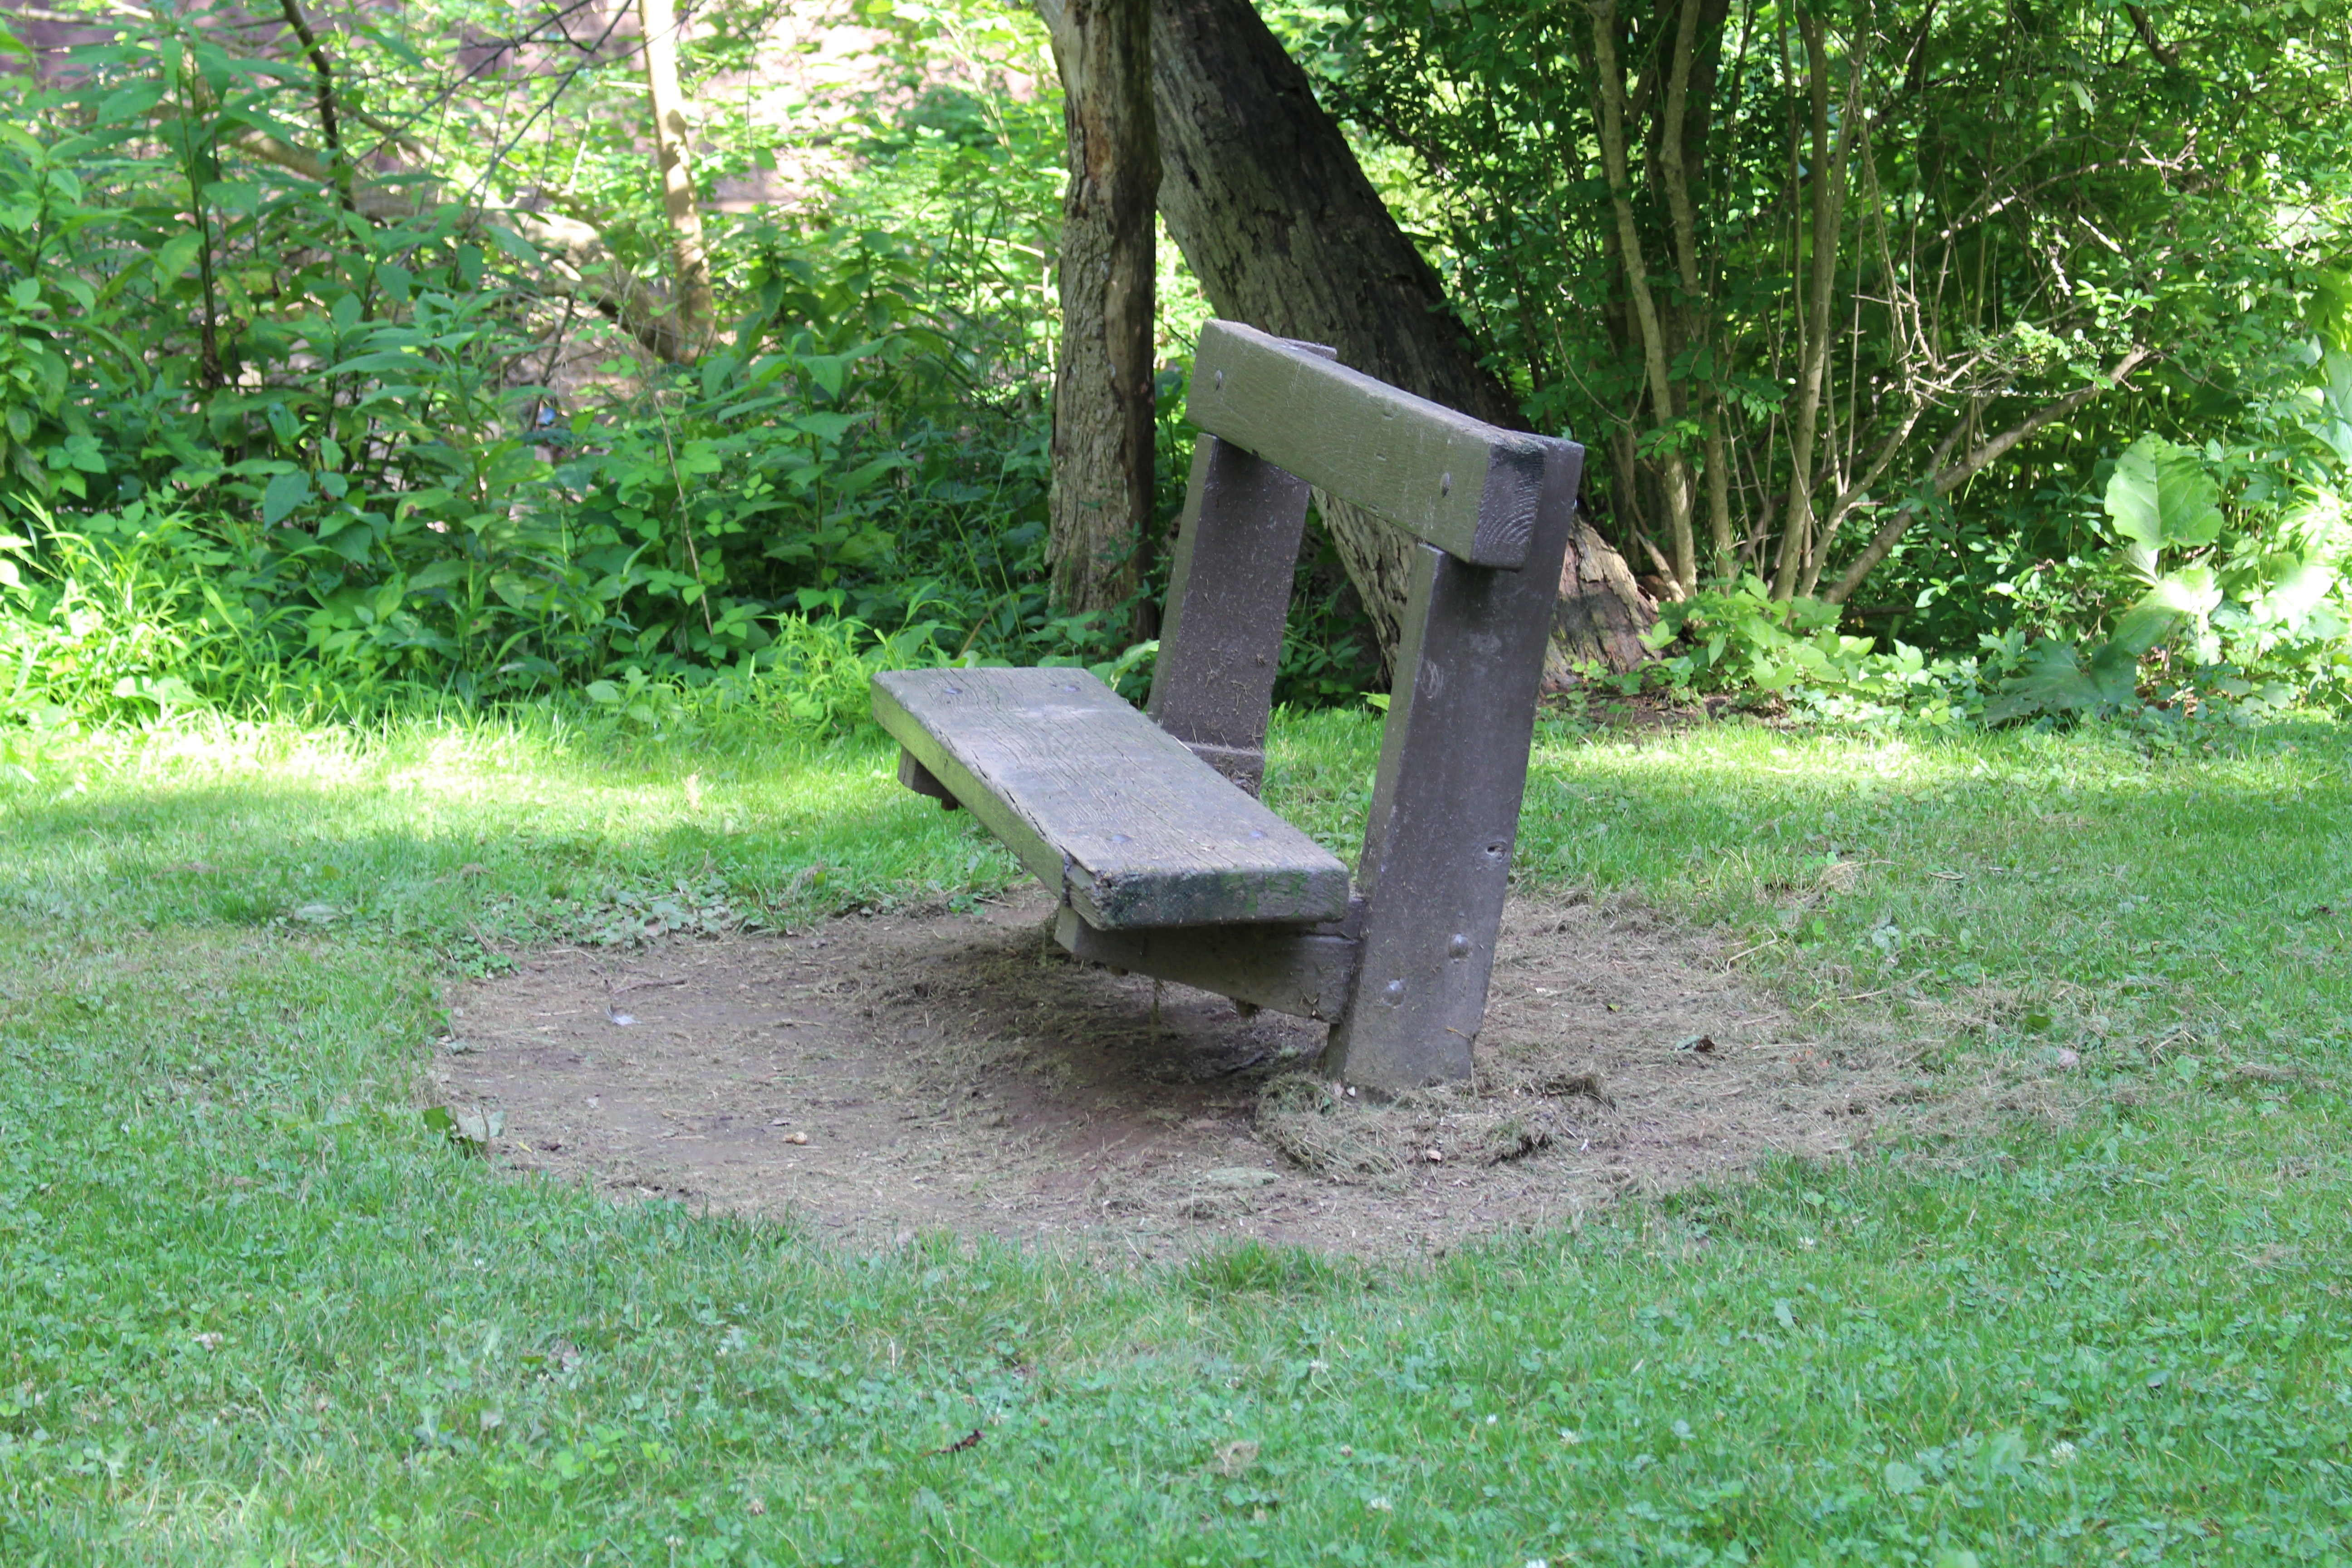
landscape, nature, grass, outdoor, lawn, seat, green, tranquil, park, backyard, garden, park bench, wooden bench, woodland, yard